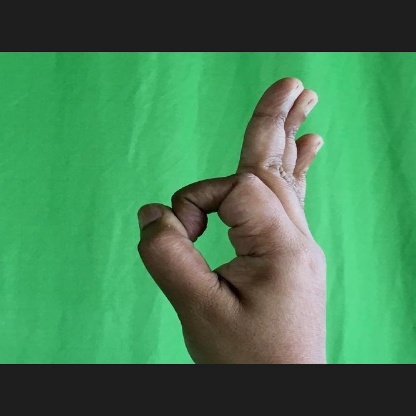
Mudra: Aralam